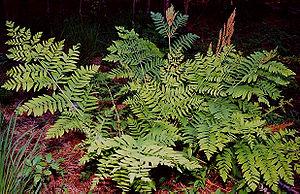
Le genre Osmunda regroupe plusieurs espèces de fougères.
La famille Osmundaceae regroupe 3 à 6 genres et quelques espèces de fougères.
La liste des espèces protégées en Franche-Comté est une liste officielle définie par le gouvernement français, recensant les espèces végétales qui sont protégées sur le territoire de la région Franche-Comté, en complément de celles qui sont déjà protégées sur le territoire métropolitain. Elle a été publiée dans un arrêté du 22 juin 1992.